Worcester, Massachusetts

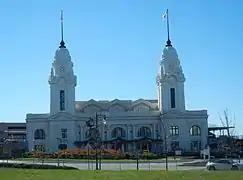
Union Station, 1911, designed by Watson & Huckel of Philadelphia

Worcester is home to a Jewish population who attend five synagogues, including Reform congregation Temple Emanuel Sinai, Congregation Beth Israel, a Conservative synagogue founded in 1924, and Orthodox Congregation Tifereth Israel – Sons of Jacob (Chabad), home of Yeshiva Achei Tmimim Academy. Beth Israel and its rabbi were the subject of the book "And They Shall be My People: An American Rabbi and His Congregation" by Paul Wilkes.